Richard Peters (priest)

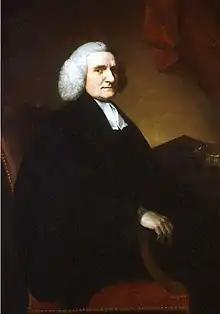
Portrait by Mason Chamberlin

Richard Peters (1704 – July 10, 1776), born in Liverpool became an attorney, Anglican minister, and civil servant. In 1735 he emigrated to Pennsylvania, where he served in numerous posts for the Penn family, including on the Governor's Council from 1749 to 1775, and eventually became rector of Christ Church in Philadelphia.